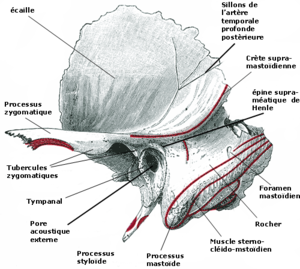
L'os temporal est un os pair du crâne situé dans la région de la tempe, sur la partie latérale de la tête. Il participe aussi bien à la formation de la voûte que la base du crâne. Il accueille aussi l'articulation temporo-mandibulaire.